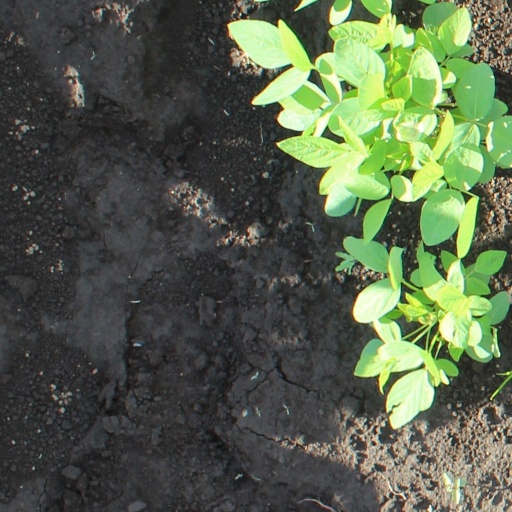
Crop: soybean